Mercedes F1 W07 Hybrid

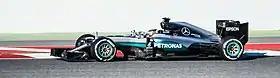
Hamilton drove the F1 W07 Hybrid during 2016 F1 pre-season testing.

The Mercedes F1 W07 Hybrid was unofficially launched at the Silverstone Circuit with Rosberg and Hamilton completing an inaugural shakedown during a promotional event on 19 February 2016. The car was driven a total of 98.2 km.